Saint George

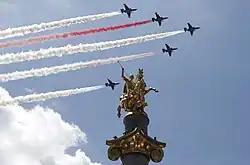
Monument to Saint George on Freedom Square, Tbilisi, Georgia

The mosque of Nabi Jurjis, which was restored by Timur in the 14th century, was located in Mosul and supposedly contained the tomb of George. It was however destroyed in July 2014 by the occupying Islamic State of Iraq and the Levant, who also destroyed the Mosque of the Prophet Sheeth (Seth) and the Mosque of the Prophet Younis (Jonah). The militants claimed that such mosques have become places for apostasy instead of prayer.